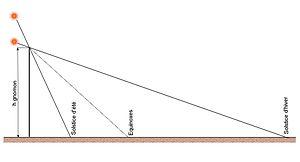
Méridienne horizontale.
Un analemme est une ancienne construction géométrique, employée en astronomie-gnomonique. Elle permet de déterminer principalement certains éléments fondamentaux liés au mouvement annuel du Soleil sur les horloges solaires.